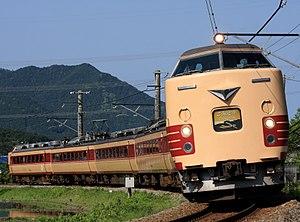
Le Kounotori est un train de type Limited Express japonais, exploité par la compagnie JR West, qui relie la gare de Shin-Osaka à celle de Kinosaki Onsen.